South Yorkshire Passenger Transport Executive

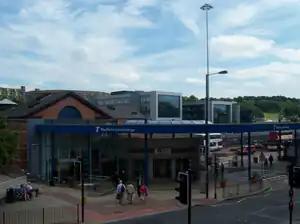
Sheffield Interchange

SYPTE provided timetable information for all bus and train services within South Yorkshire. This was found at stops, in the form of timetable leaflets, information on the web and a telephone enquiry service called Traveline.